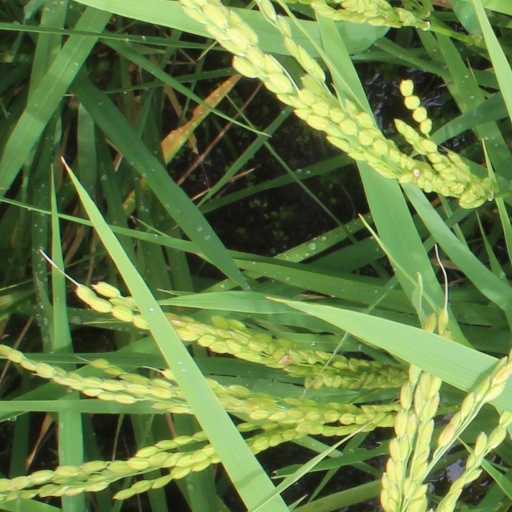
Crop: rice